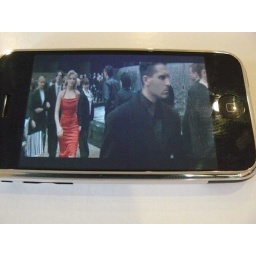
iPhone - The woman in the red dress - Matrix